The Silver Train of Stockholm

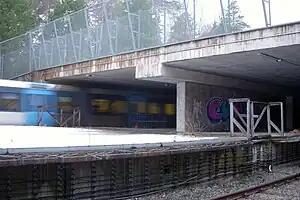
Kymlinge ghost station.

The silver train is said to be based on the SL C5 metro train, an aluminium prototype metro train from the 1960s that was only produced in one copy (eight cars) and was never painted, hence its silver color. These legends probably arose as the C5 cars were considered to have a ghost-like sound in the tunnels and were rare in traffic, then mainly in traffic during the night. In connection with the ghost train, the C5 has also received the nickname "the Silver Arrow" in popular culture.